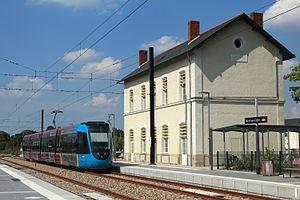
La gare de Nort-sur-Erdre est une gare ferroviaire française de la ligne de Nantes-Orléans à Châteaubriant, située sur le territoire de la commune de Nort-sur-Erdre, dans le département de la Loire-Atlantique en région Pays de la Loire.